Northern Territory National Emergency Response

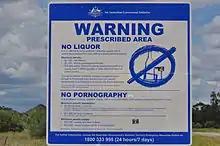
Alcohol and Pornography Ban Warning sign at an Aboriginal community near Alice Springs, Northern Territory

The Northern Territory National Emergency Response, also known as "The Intervention" or the Northern Territory Intervention, and sometimes the abbreviation "NTER" (for Northern Territory Emergency Response) was a package of measures enforced by legislation affecting Indigenous Australians in the Northern Territory (NT) of Australia, which lasted from 2007 until 2012. The measures included restrictions on the consumption of alcohol and pornography (including complete bans on both at some communities), changes to welfare payments, and changes to the delivery and management of education, employment and health services in the Territory.